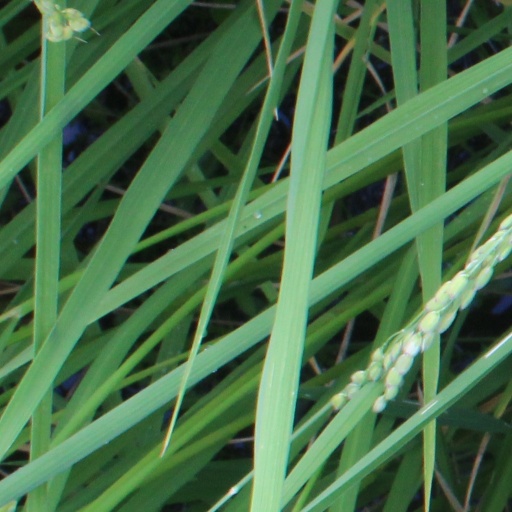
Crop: rice